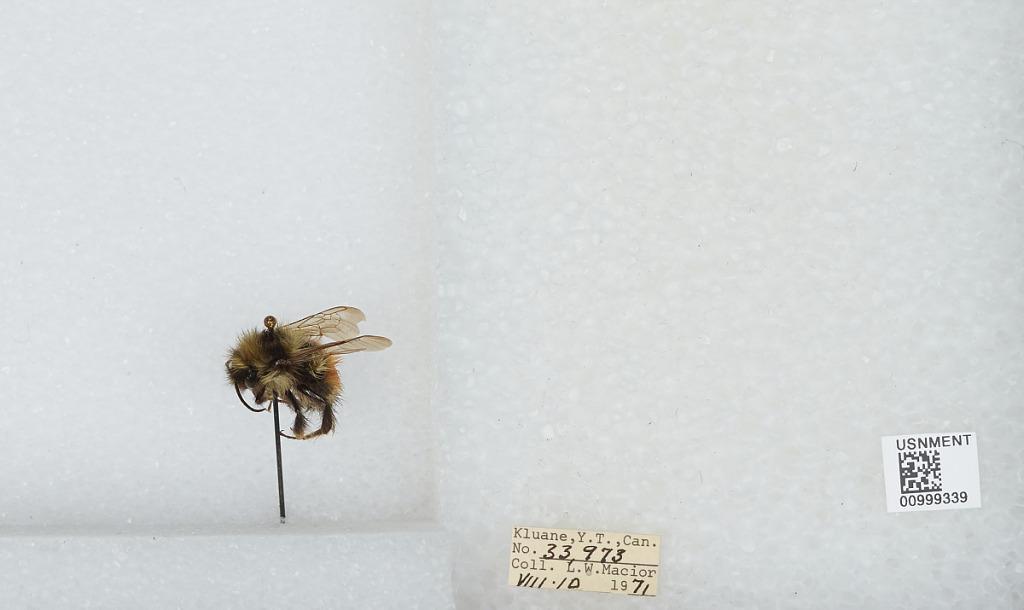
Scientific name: Bombus (Pyrobombus) melanopygus Nylander
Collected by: L. Macior
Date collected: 1971-8-10
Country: Canada
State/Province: Yukon Territory
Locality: Kluane
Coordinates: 60.75, -139.5